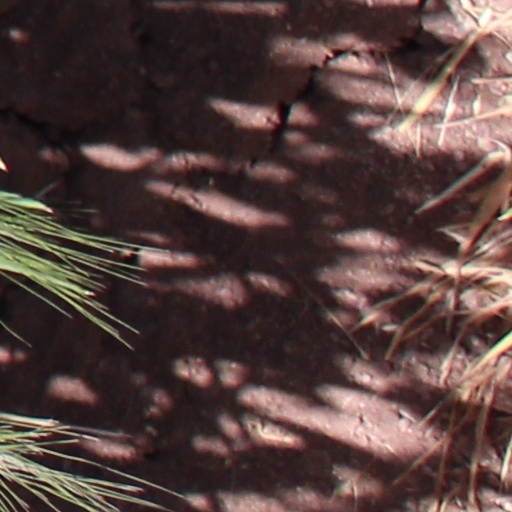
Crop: wheat